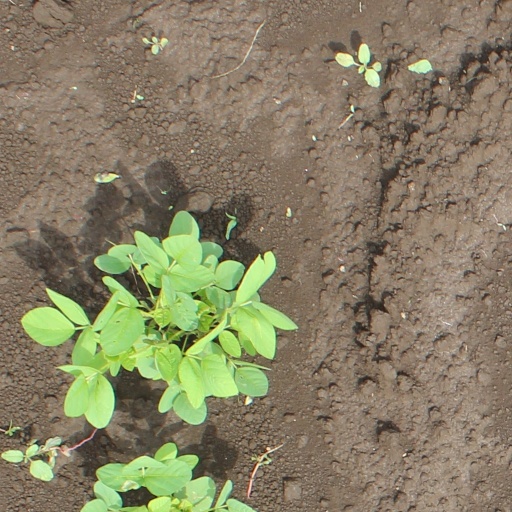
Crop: soybean